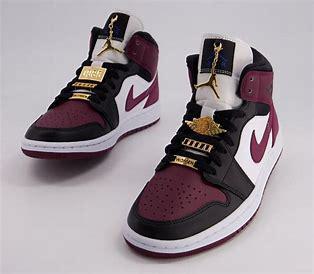
Brand: Jordan
Model: 1